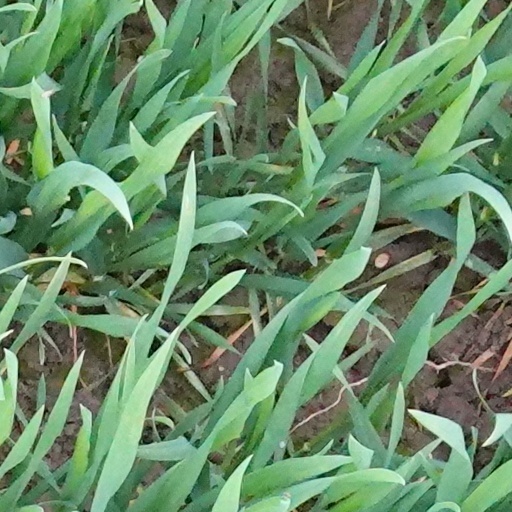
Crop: wheat